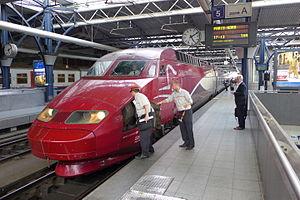
L’attentat du train Thalys le 21 août 2015 est une tentative terroriste avortée par armes à feu qui s'est déroulée à bord du train Thalys nᵒ 9364 reliant Amsterdam à Paris sur la ligne LGV Nord, alors que celui-ci se trouvait aux alentours de la commune d'Oignies, dans le Pas-de-Calais.